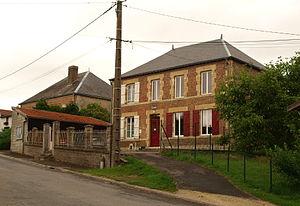
Mouron (Ardennes, France)
Mouron est une commune française, située dans le département des Ardennes en région Grand Est.